Interstate 99

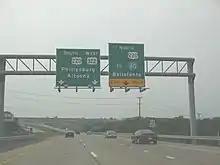
2006 photo of the westbound approach to the Mount Nittany Interchange on westbound US 322. The blank spots on the overhead signs were reserved for I-99 shields, which have since been put up.

Corridor O of the Appalachian Development Highway System was assigned in 1965, running from Cumberland, Maryland (Corridor E, now I-68) to Bellefonte (I-80) along US 220. The portion in Pennsylvania, from Bedford north to Bald Eagle, was upgraded to a freeway in stages from the 1960s to the 1990s. The first section, from US 30 in Bedford to PA 56 near Cessna, opened in the latter half of the 1960s. Two more sections—from PA 56 north to modern exit 15 in Blair County and from Charlottsville (exit 45) to Bald Eagle—were completed in the 1970s. The portion between exit 15 and Altoona (exit 33) was finished in the 1980s while the segment between modern exits 33 and 45 was opened by 1997.